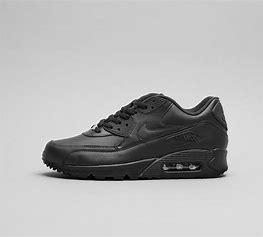
Brand: Nike
Model: Air Max 90 Leather